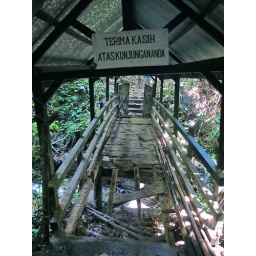
A bridge to cross somewhere in Sulawesi